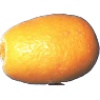
Label: Kumquats 1